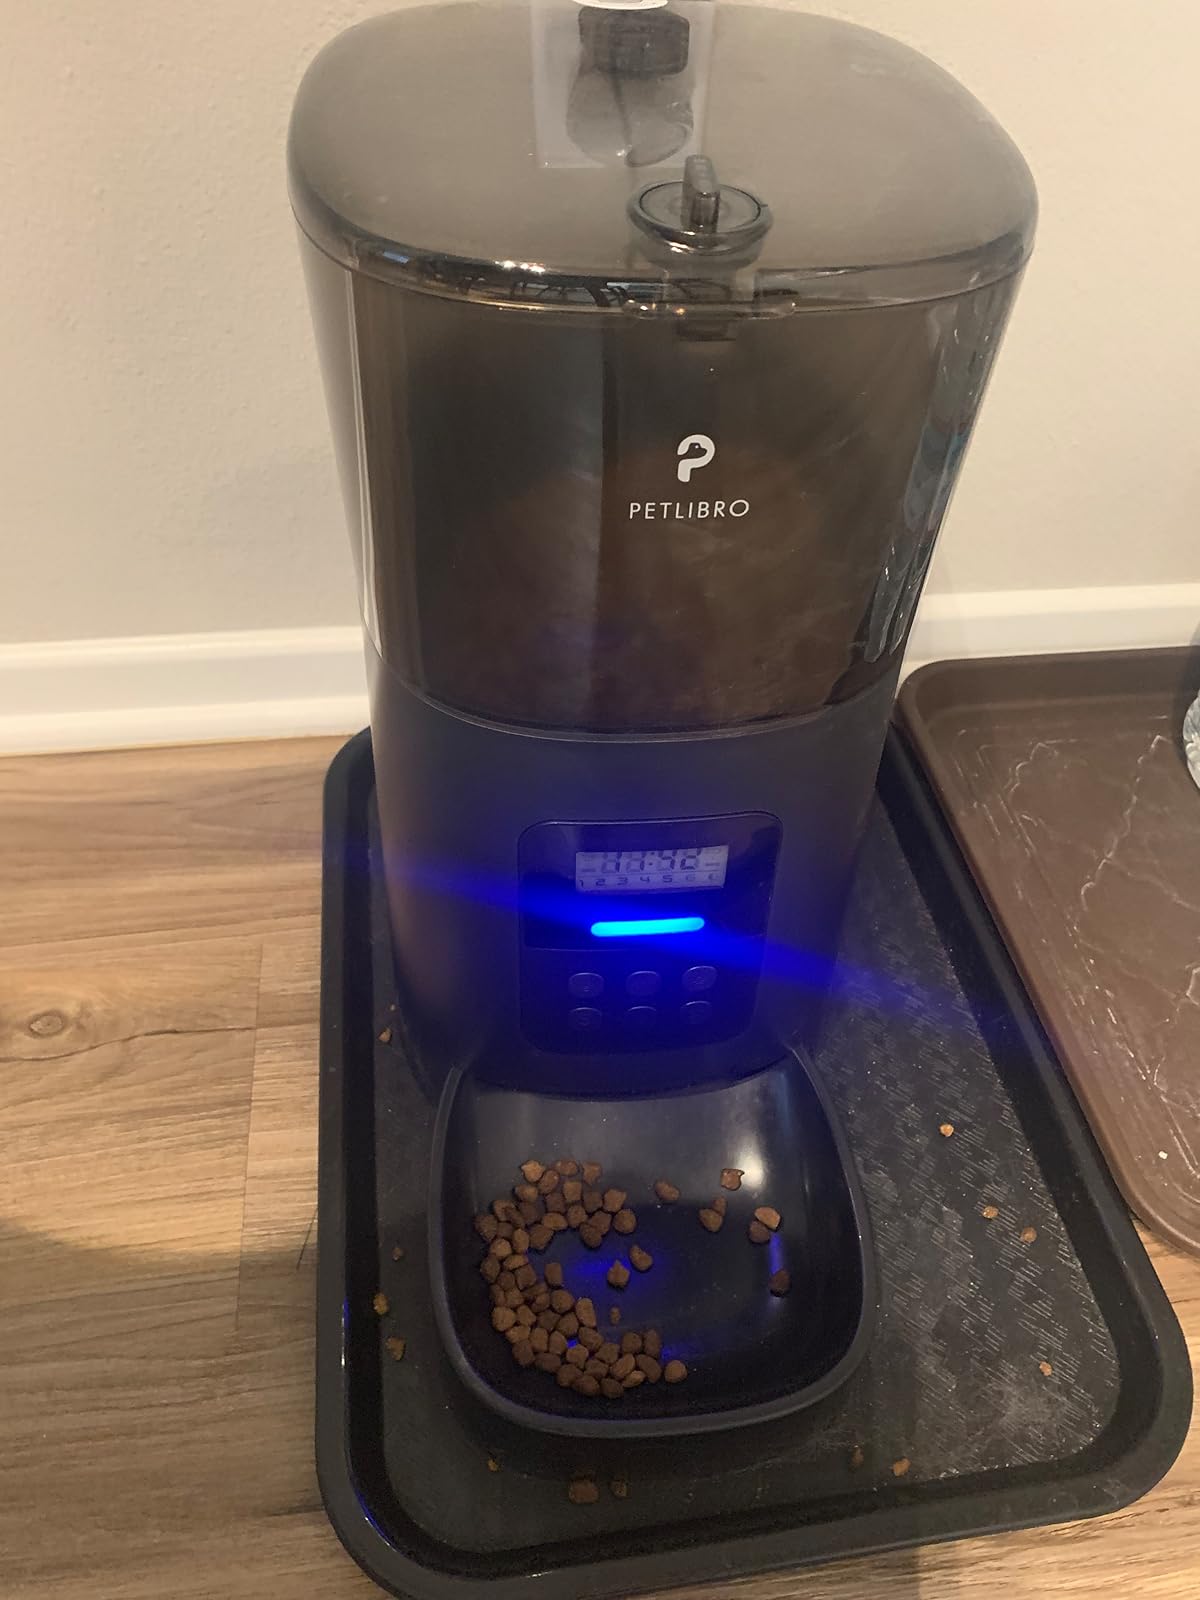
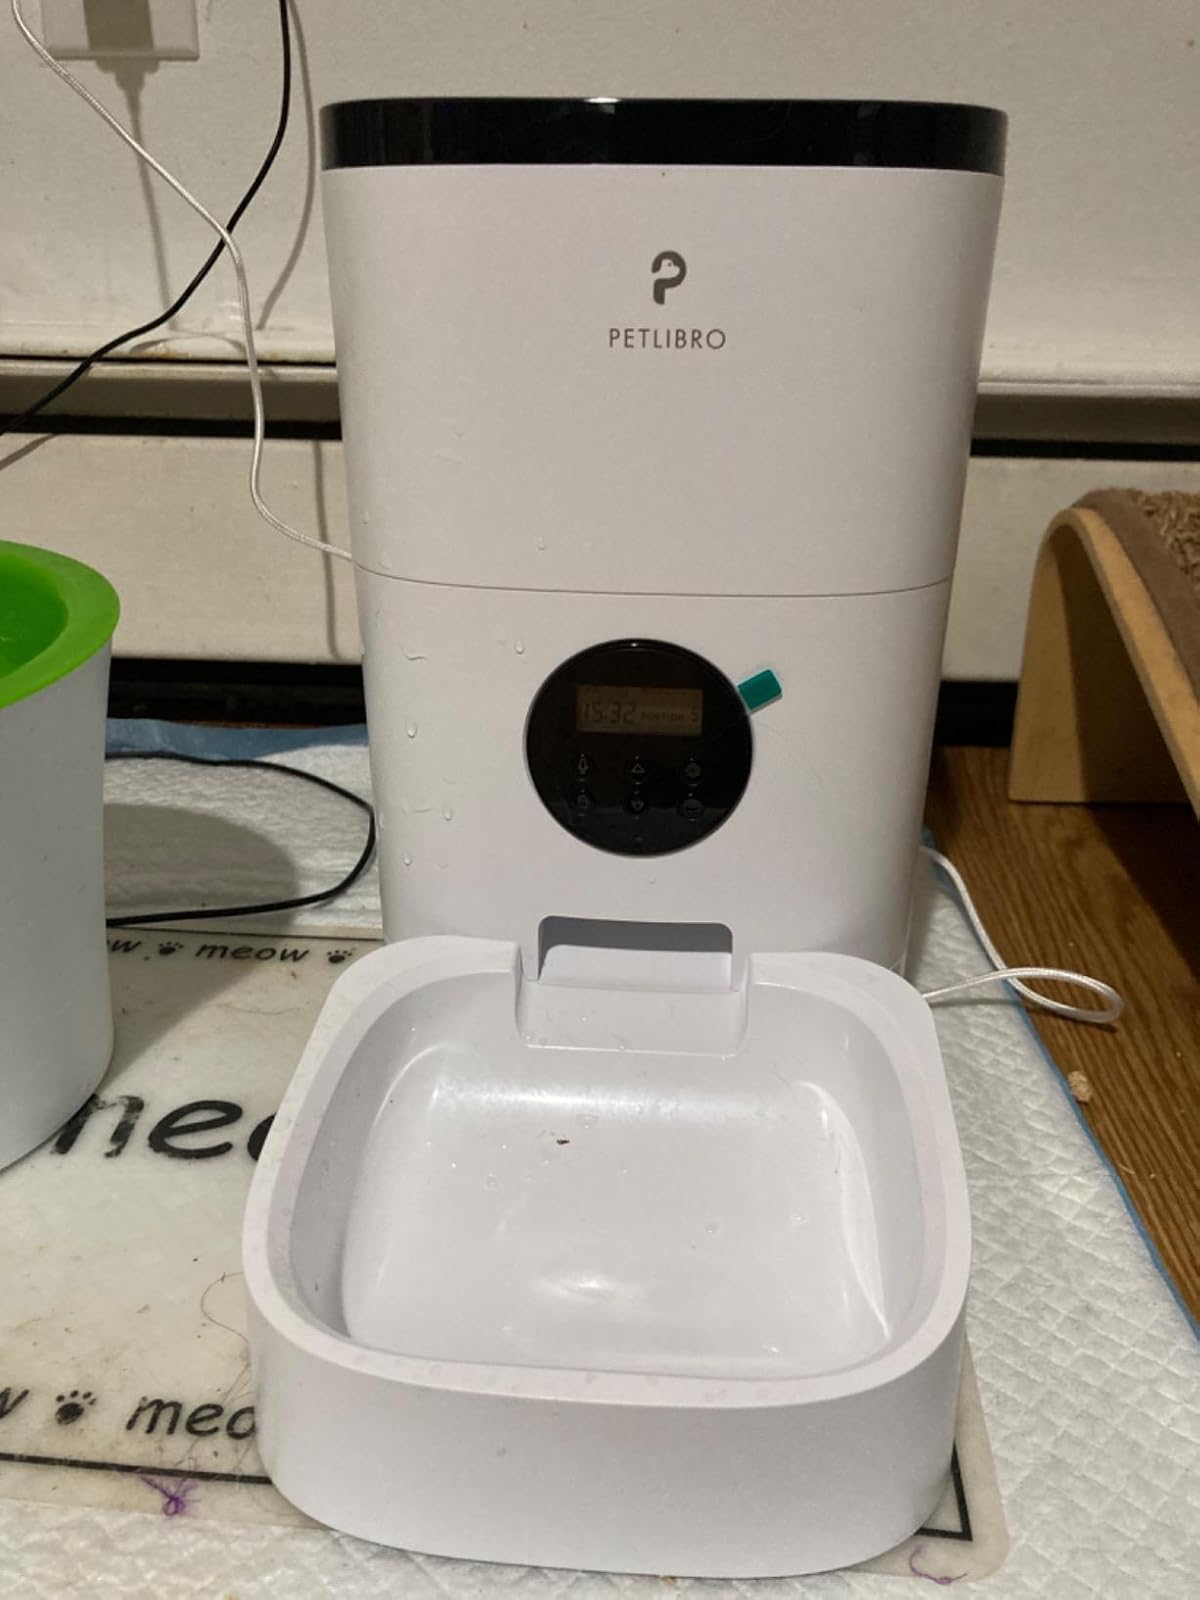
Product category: items_feeder
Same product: no